Hunegund of France

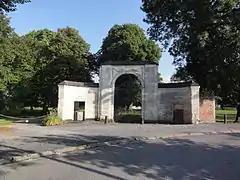
Entrance to the monastery/convent in Homblières

Hunegund was born in the early 7th century, on an estate belonging to her noble and wealthy parents, near St. Quentin in the Hauts-de-France region in Northern France. She was betrothed during infancy to another child, who died at an early age. When she became of marriageable age, she was betrothed to Eudaldus, a French nobleman. Before their marriage, Hunegund convinced Eudaldus to travel to Rome so they might visit the tombs of the apostles and "secure [their] special intercession" by receiving the pope's blessing, which would ensure that they had a large family and gain other temporal and spiritual advantages. According to hagiographer Agnes B. C. Dunbar, as they were being presented to the pope, "either in obedience to a sudden inspiration of piety, or in accordance with a deliberate intention", Hunegund threw herself at the pope's feet, made a vow of perpetual virginity, and begged him to allow her to become a consecrated nun.